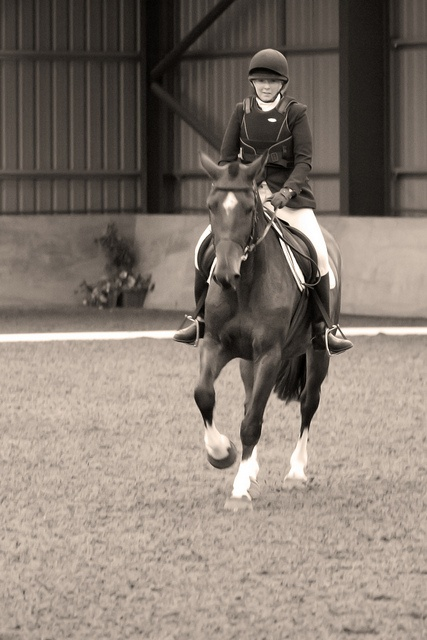
A girl in full sport dress performs at a horse show
a person on a horse with a stable in the back ground
A person riding on the back of a horse on a dirt field.
a person is riding a horse and is wearing  a helmet
A person in a hat is riding a horse.